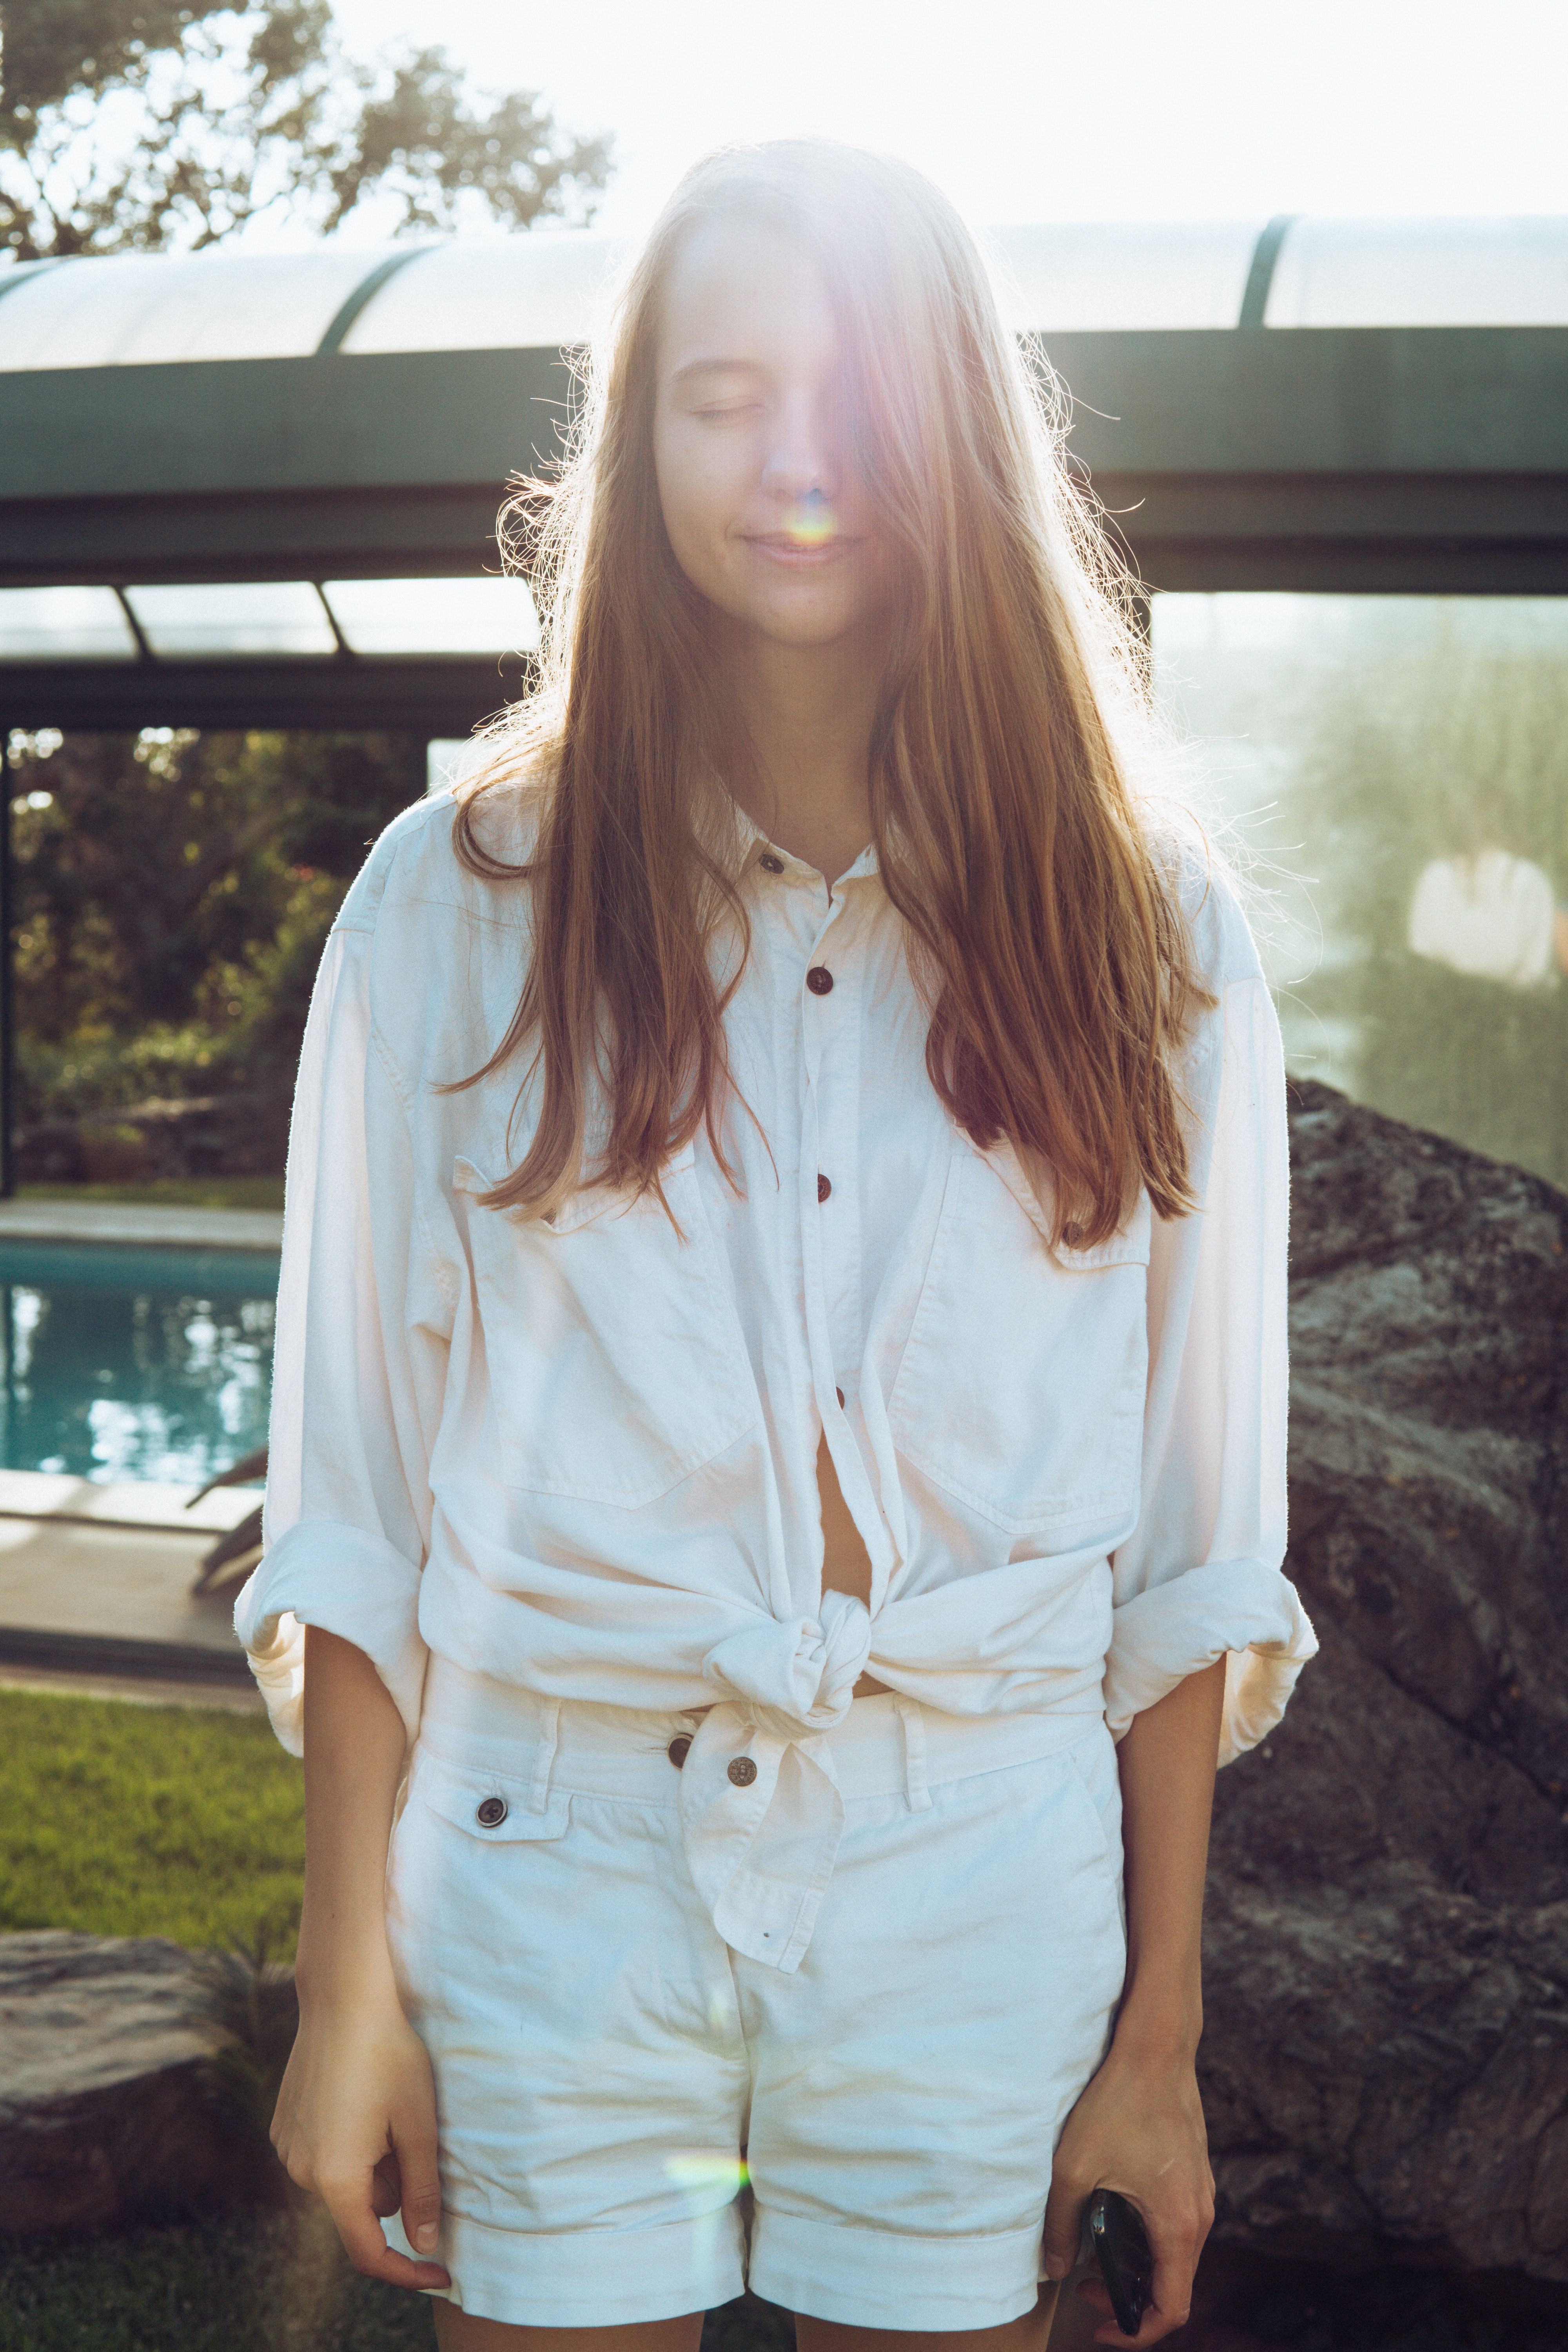
hair, white, clothing, human hair color, beauty, blond, shoulder, girl, fashion model, long hair, outerwear, shorts, fashion, photo shoot, denim, joint, jeans, top, brown hair, sleeve, smile, blouse, neck